Sky position (RA, Dec in degrees): 238.201, 4.015
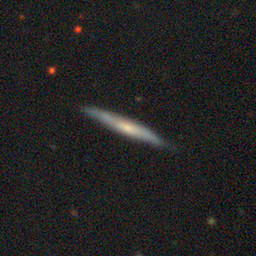
Galaxy morphology: Edge-on Galaxies without Bulge